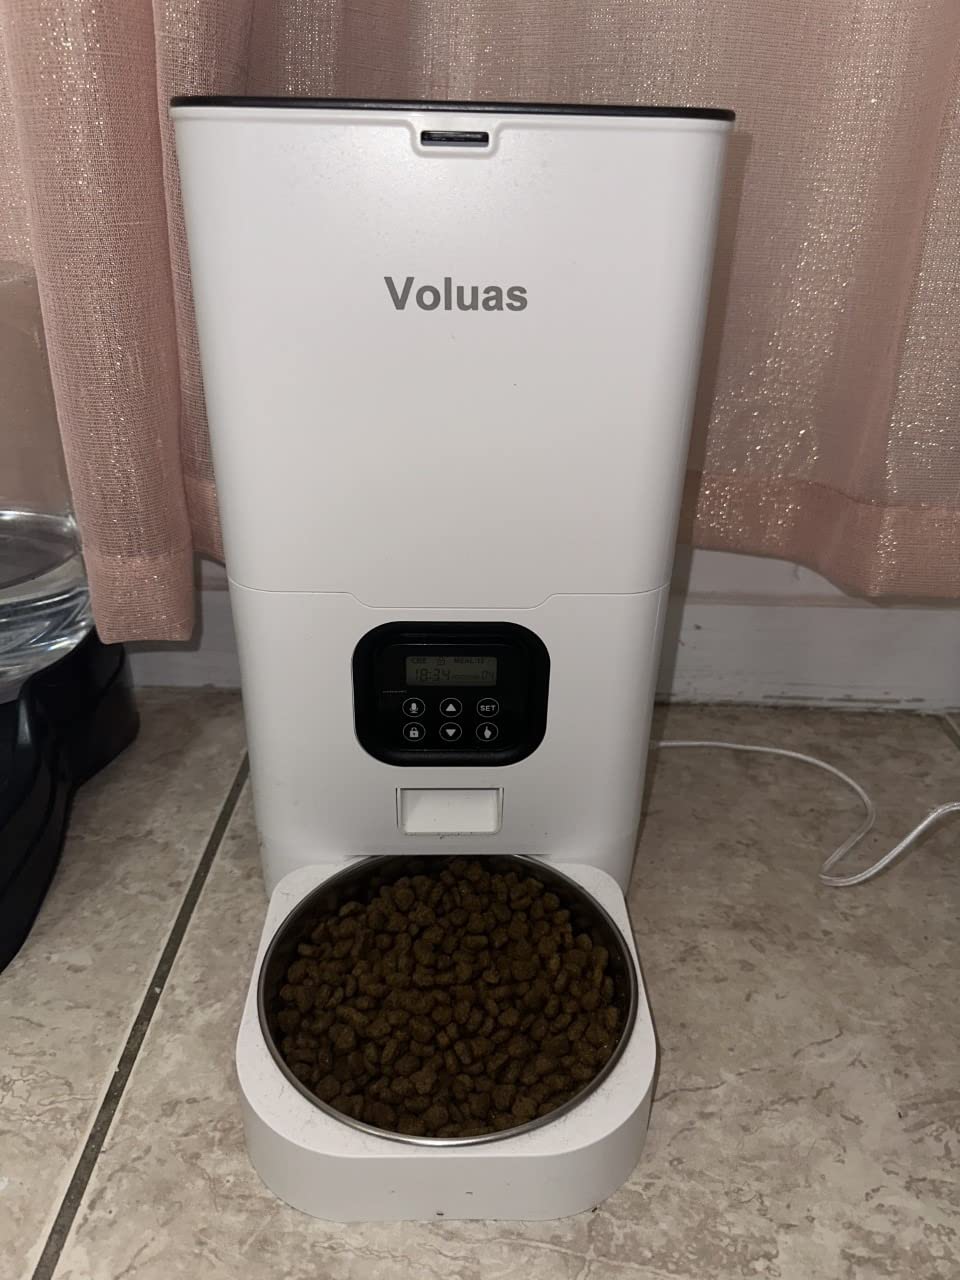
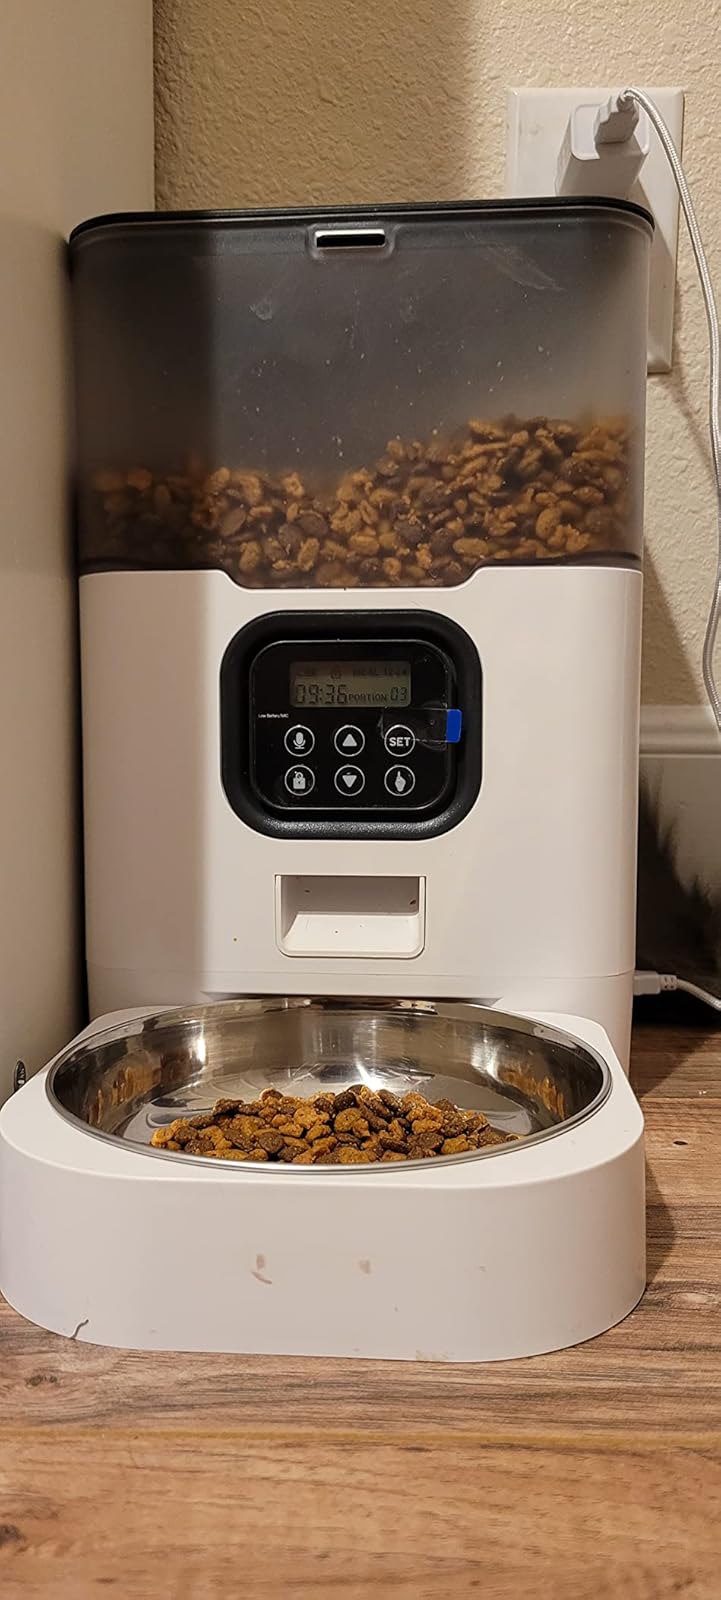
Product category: items_feeder
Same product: no